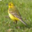
Label: bird